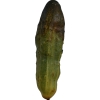
Label: cucumber